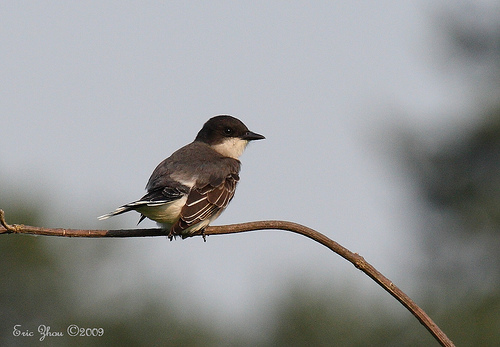
a small bird with gray back and a short black beak and black crown with white neck.
this bird is white and black in color with a sharp black beak and black eye ring.
a small black and cream bird with black crown and nape and cream throat and undertail coverts.
this small, plump bird is black with white accents on its feathers, throat, and abdomen near its vent.
the bird in the picture has a black crown and nape, while its throat is white, and its wings are brown with white stripes while the tail feathers and flank are white with black.
this bird has wings that are black and white with a black crown
this small bird has a dark crown, but a light throat.
this bird is grey with white and has a long, pointy beak.
this bird has a white throat and a dark brown back.
this bird is brown and white in color, and has a black beak.
Species: Bank Swallow